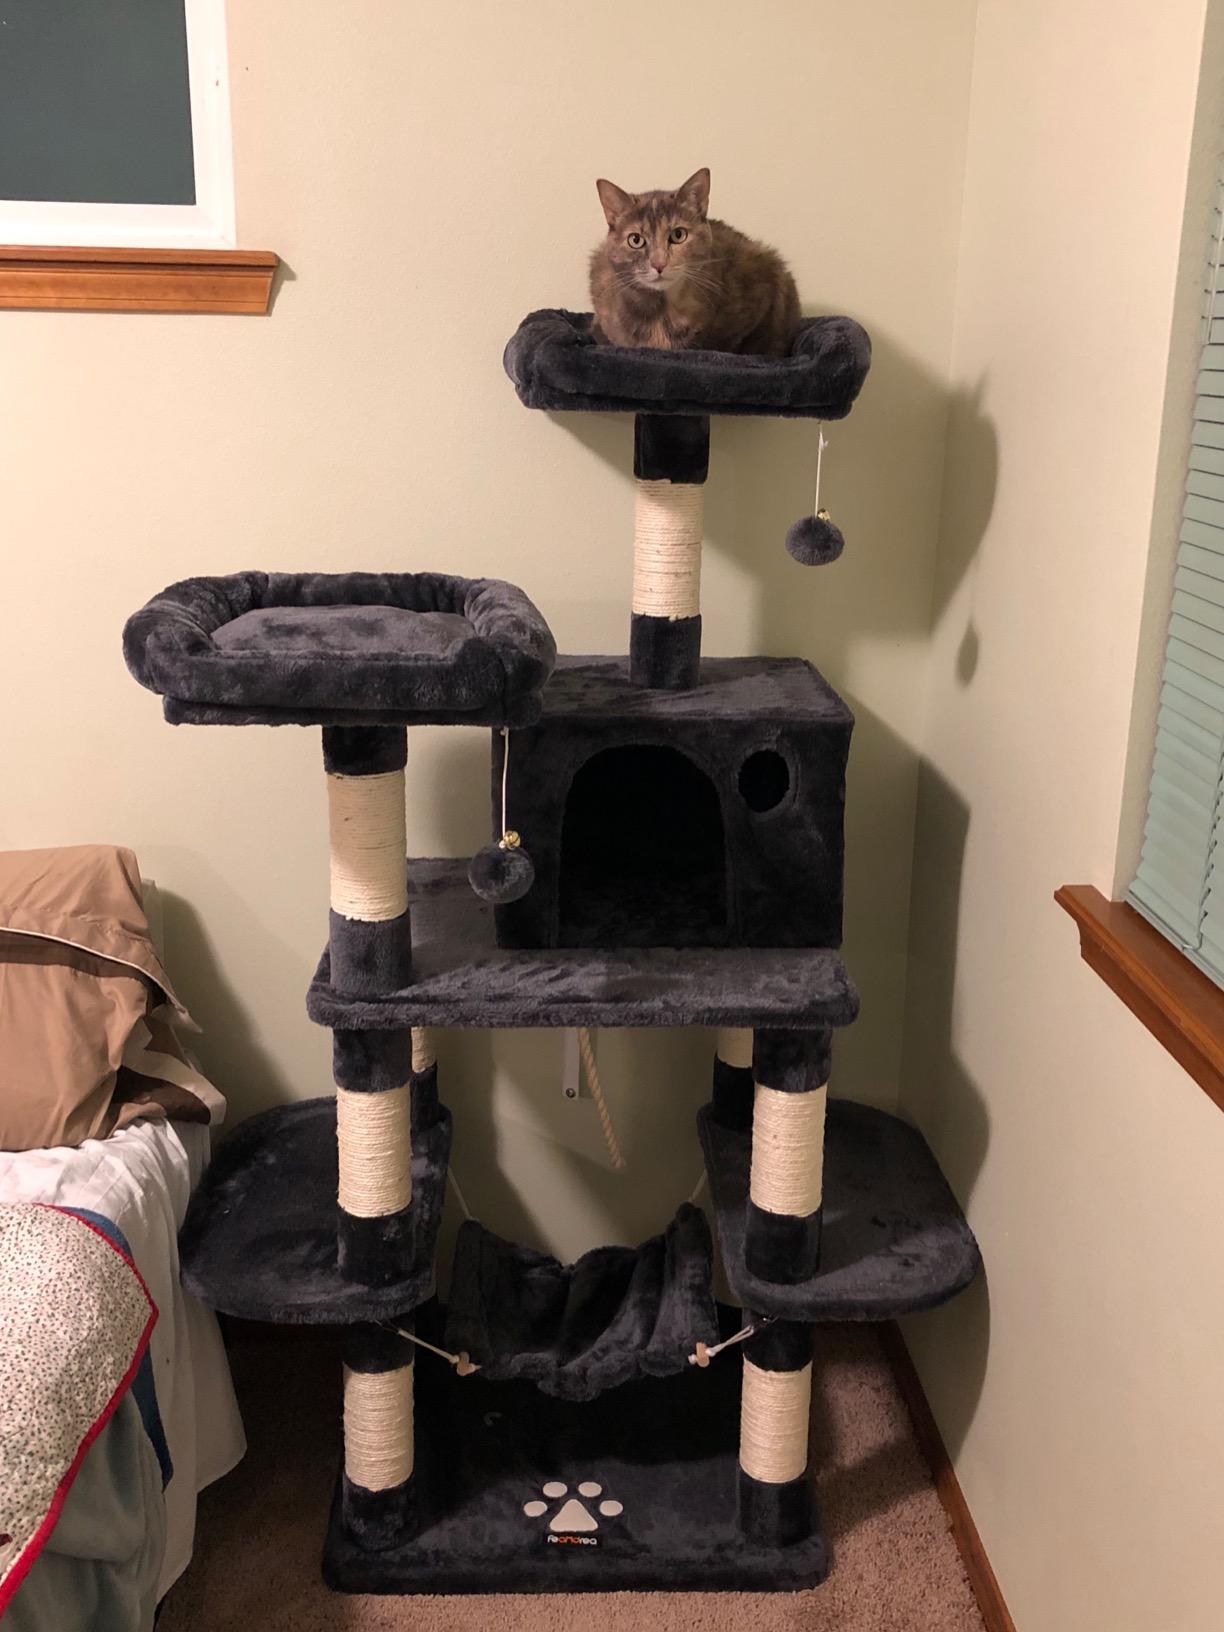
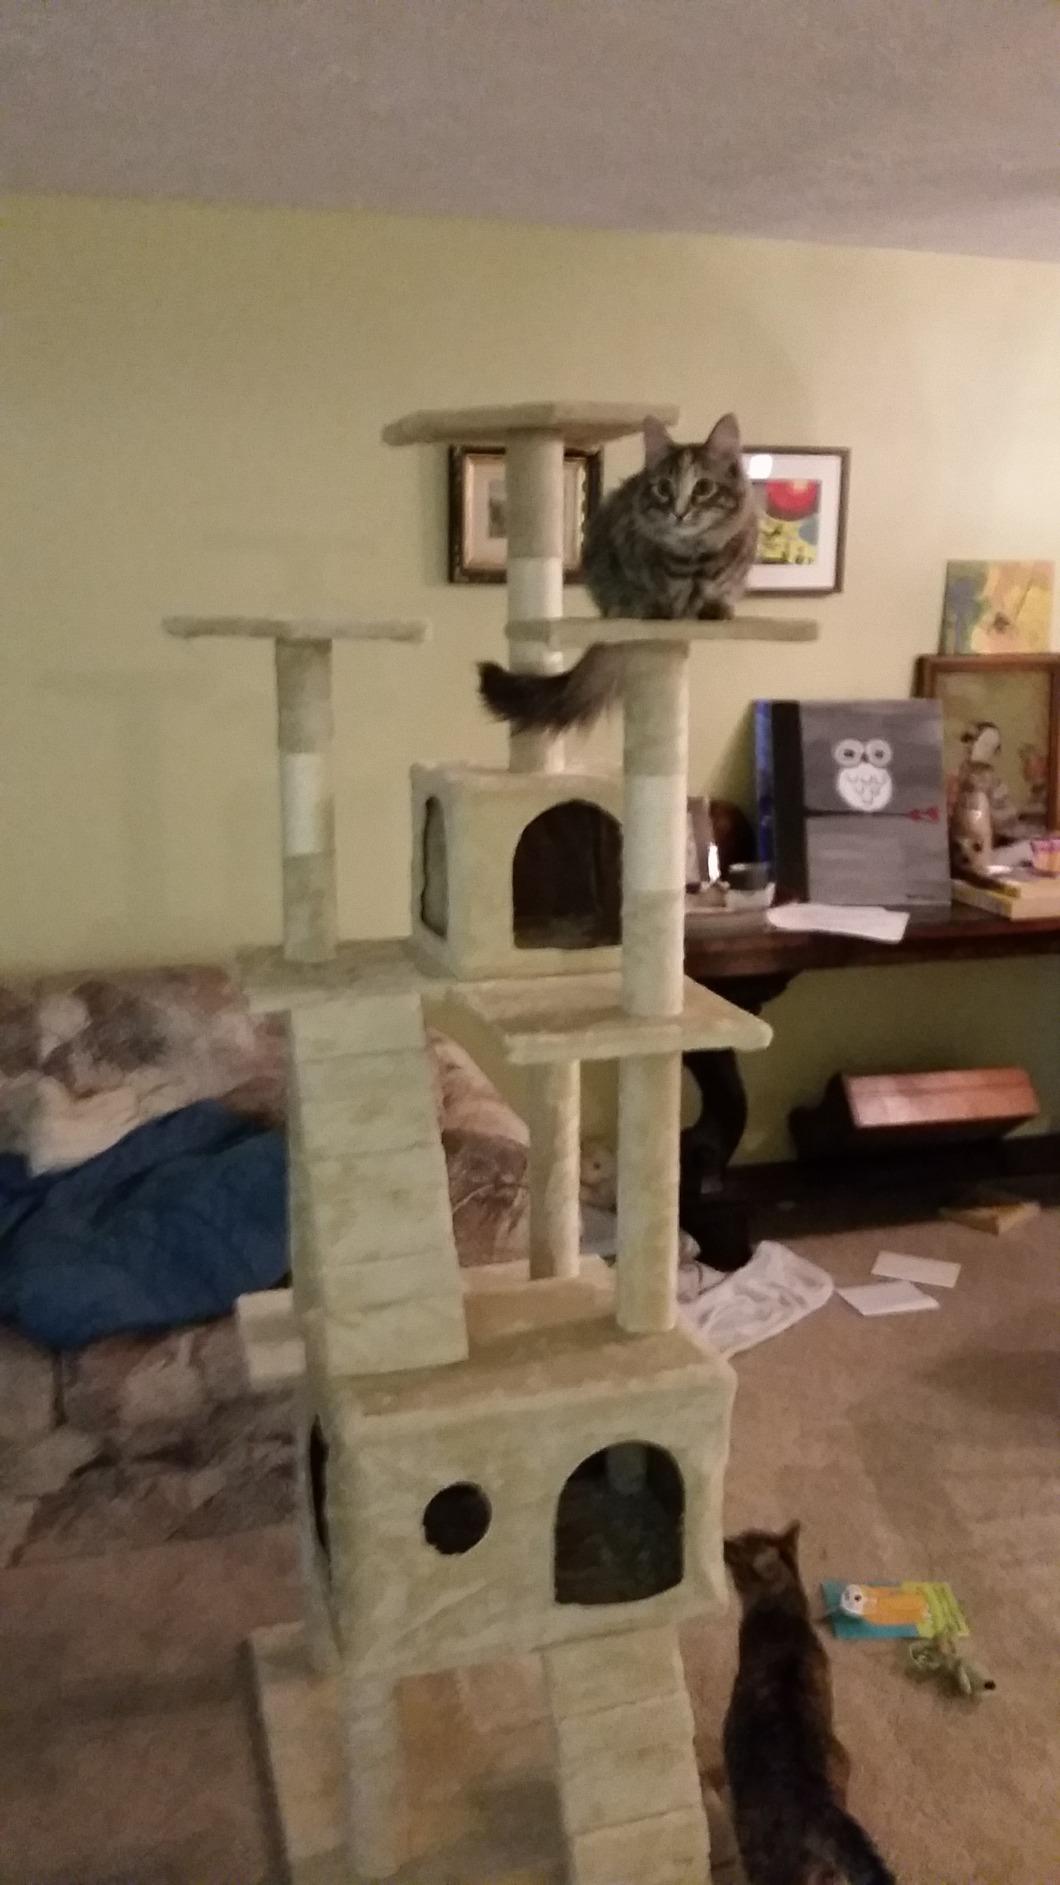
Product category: items_cat tree
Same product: no